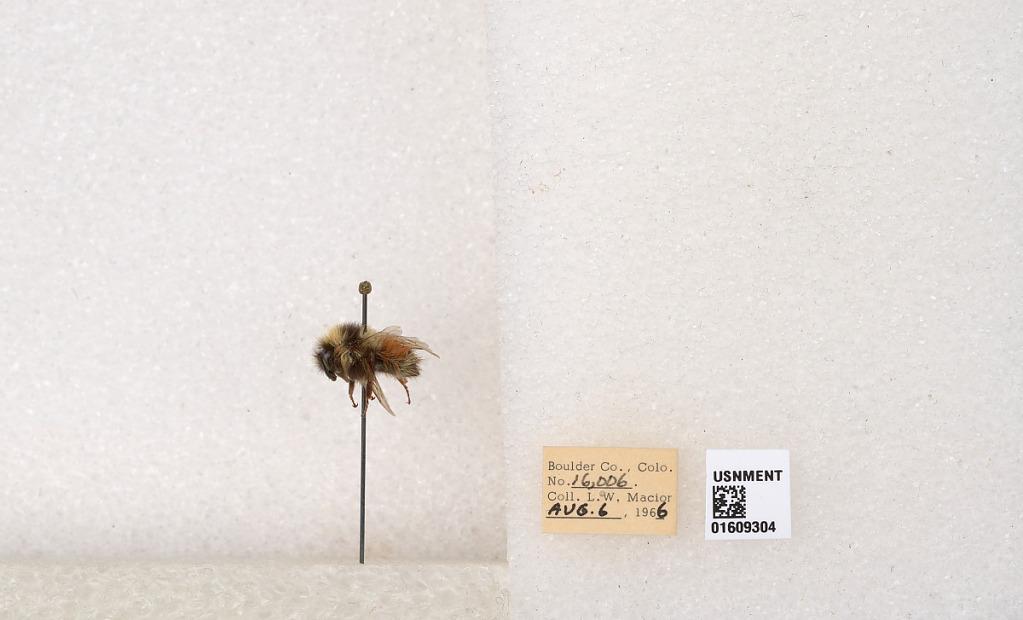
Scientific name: Bombus (Pyrobombus) sylvicola Kirby
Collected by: L. Macior
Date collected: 1966-8-6
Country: United States
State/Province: Colorado
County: Boulder
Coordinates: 40.0263, -105.3